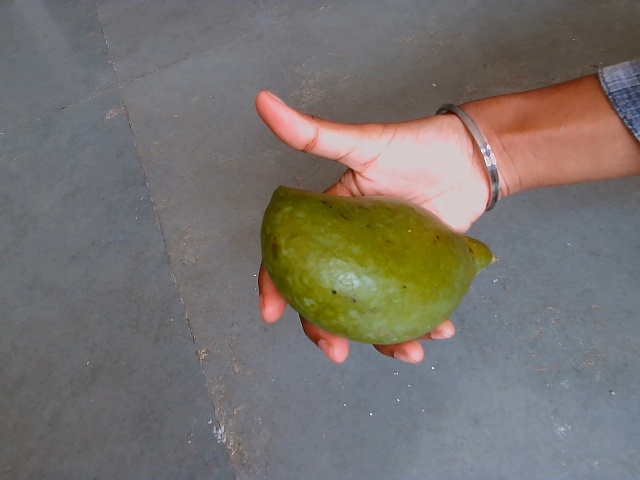
Label: Raw_Mango